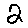
Label: 2